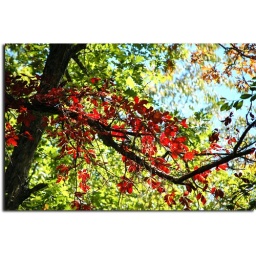
A single branch in a tree that has red and all the rest is green